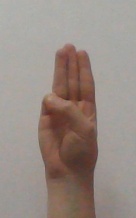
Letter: thaa